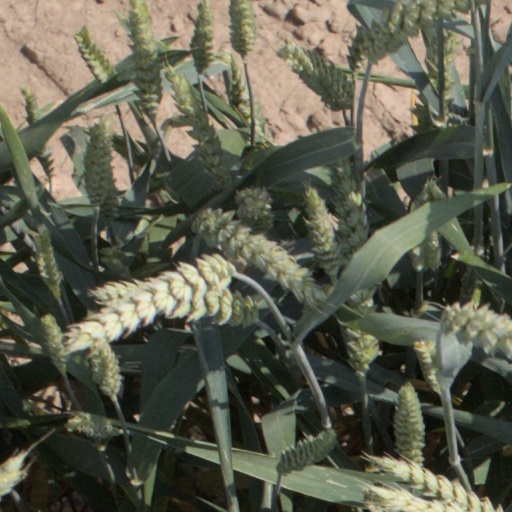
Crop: wheat